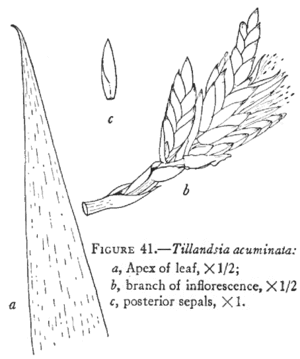
Illustration du protologue de Tillandsia acuminata L.B.Sm. (redisposé)